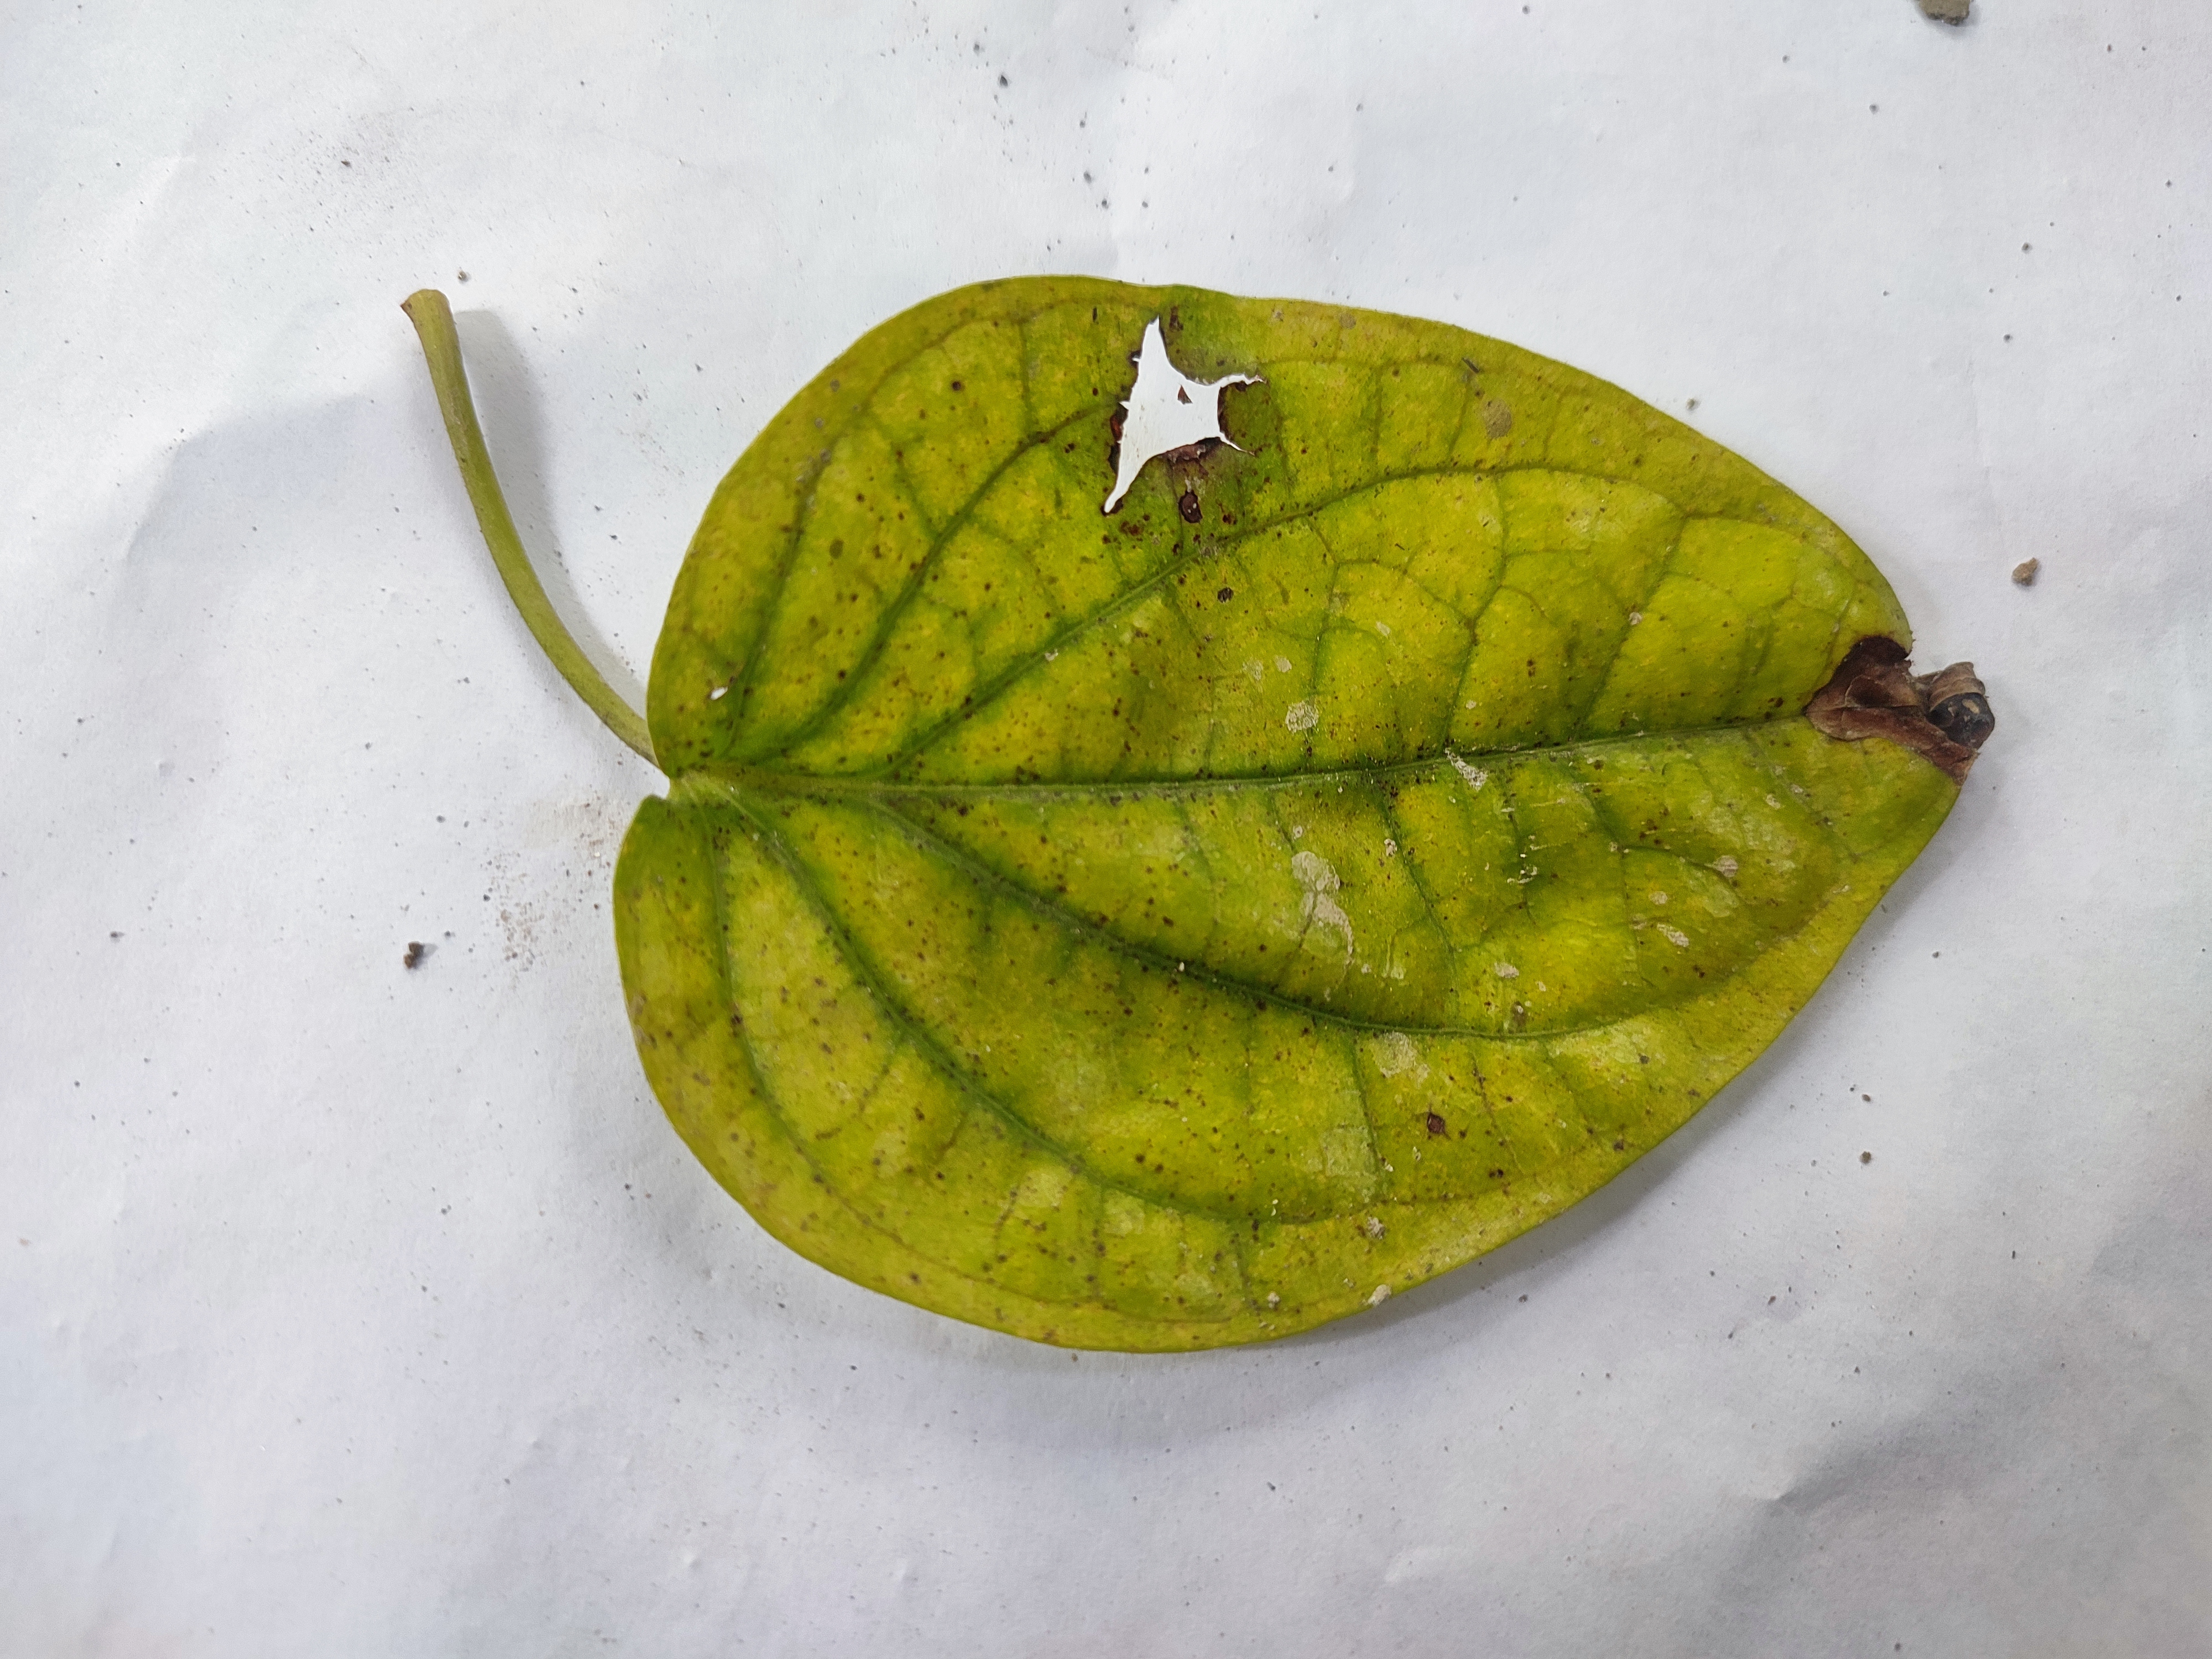
Label: Dried_Leaf